State school

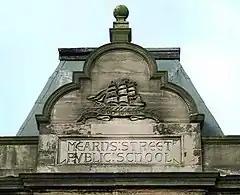
Pediment above entrance showing name of Mearns Street Public School in Greenock, Scotland, listed in 1881 for science instruction

In Scotland, a public school is "a state-controlled school run by the local burgh or county education authority, generally non-fee-paying and supported by contributions from local and national taxation".